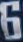
Number: 6